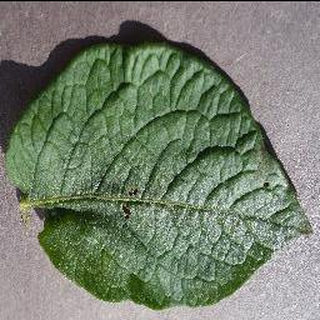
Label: healthy_potato